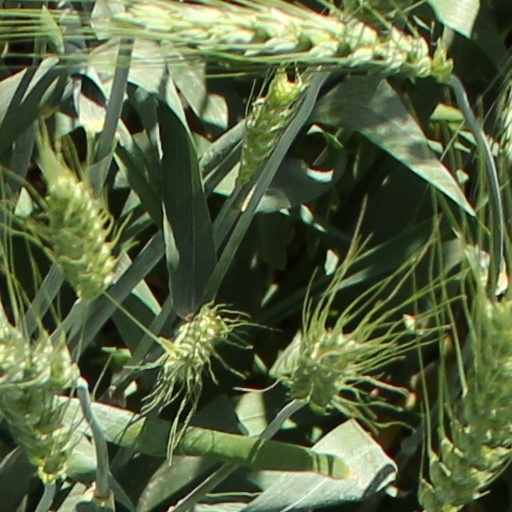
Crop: wheat